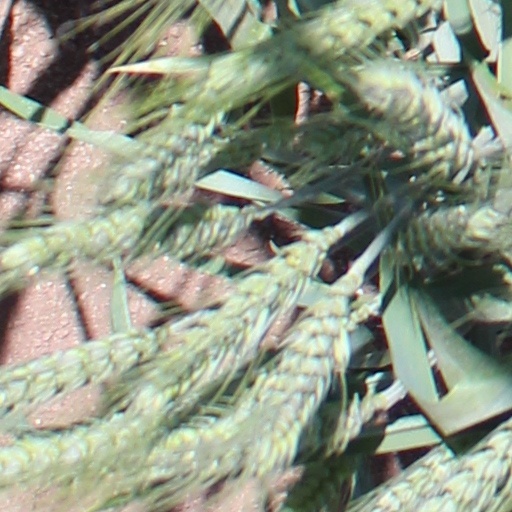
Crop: wheat